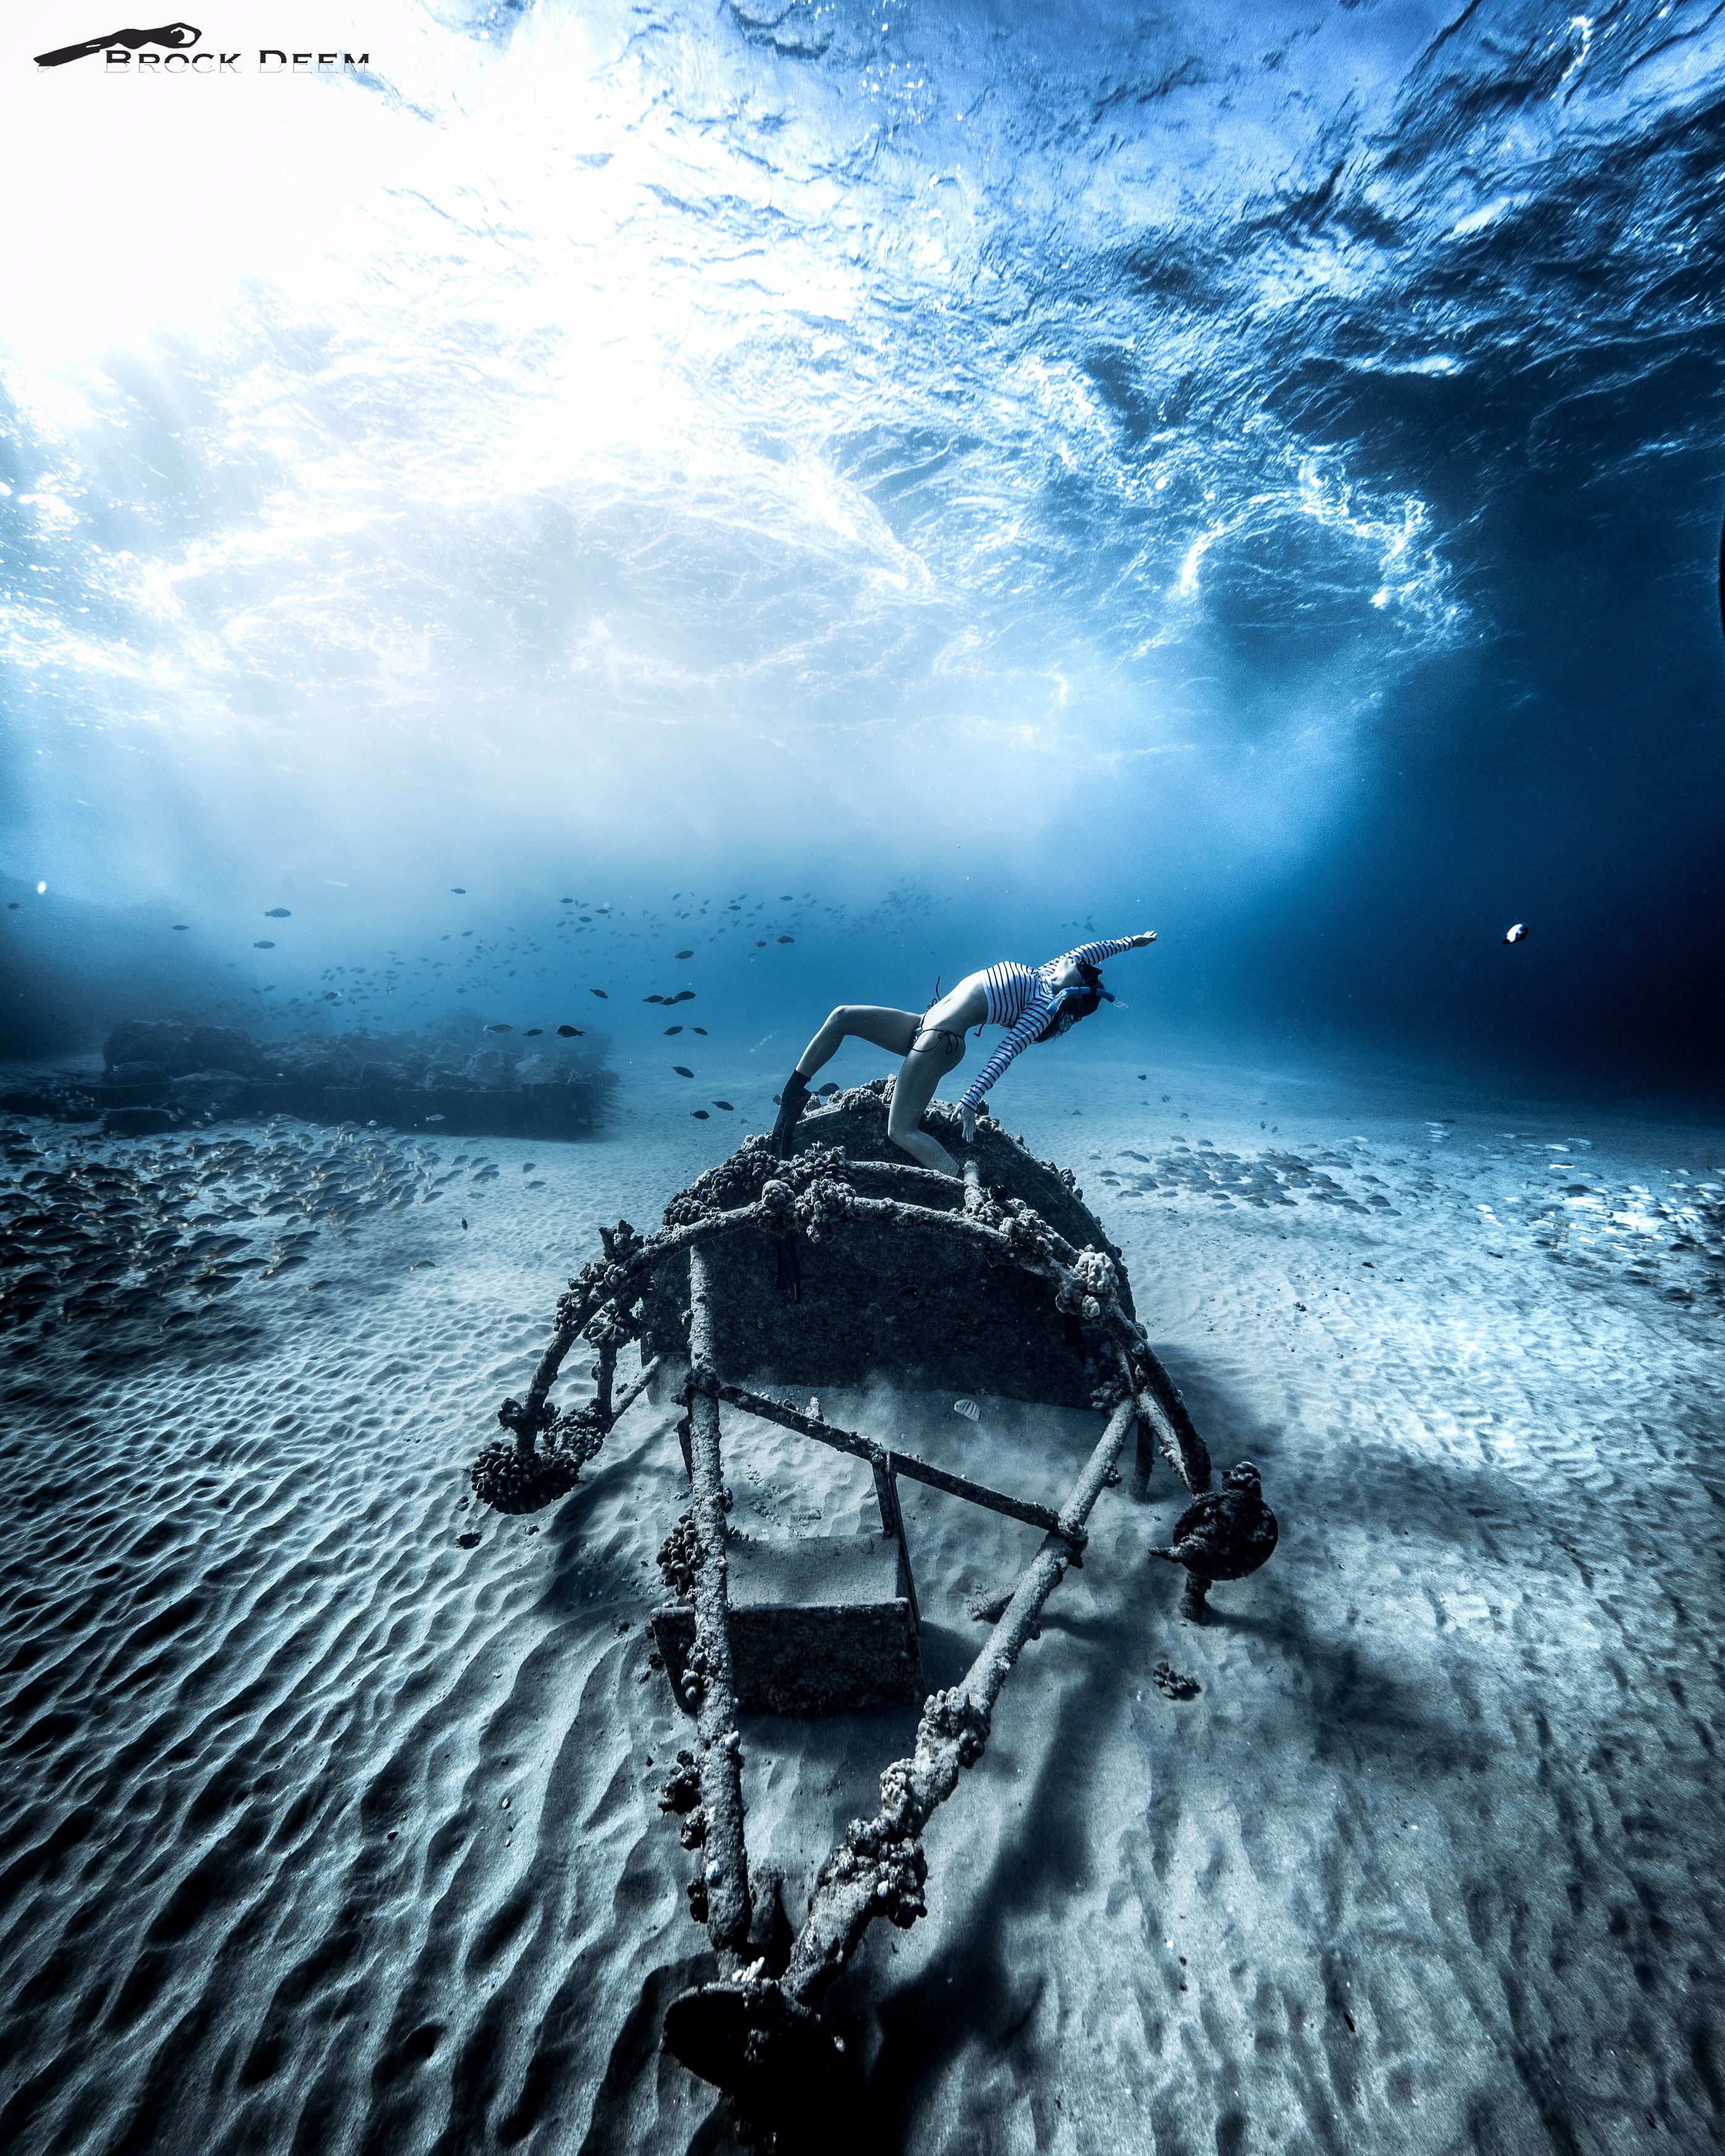
girl, water, sea, sky, reflection, ocean, photography, wave, calm, stock photography, computer wallpaper